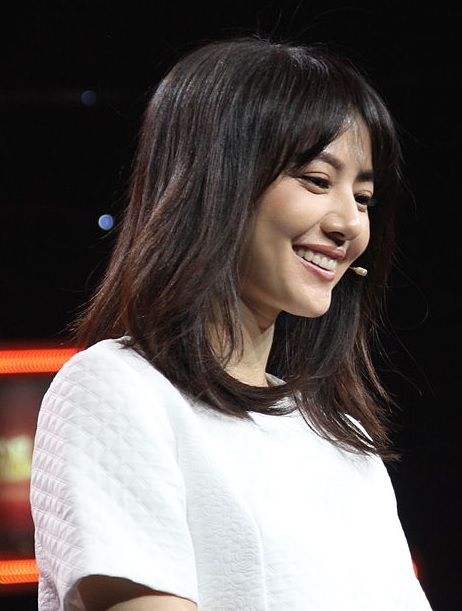
เกา หยวนหยวน

| name = เกา หยวนหยวน
| image = Art_Life_2013_1211_IMG_3605.JPG
| birthname = เกา หยวนหยวน
| spouse = เจ้า โย่วถิง (พ.ศ. 2557 - ปัจจุบัน)
| occupation = นักแสดง
| yearsactive = 1996-ปัจจุบัน
| ตุ๊กตาทอง =
| สุพรรณหงส์ =
| ชมรมวิจารณ์บันเทิง =
| โทรทัศน์ทองคำ =
| imdb_id = 0304729
| ส่วนเกี่ยวข้อง =
เกา หยวนหยวน()
== ประวัติ ==
เป็นนักแสดงนำละครเรื่อง "ดาบมังกรหยก" เกา หยวนหยวนจบวิทยาลัยจีนแผ่นดินใหญ่
== ผลงานด้านการแสดง ==
=== ภาพยนตร์ ===
* Chengdu, I Love You (2009)
* City of Life and Death รับบท Jiang Shu Yun (2009)
* In Love We Trust รับบท school teacher (2007, นักแสดงรับเชิญ)
* Unfinished Girl รับบท Xiao Ke (2007)
* Love in the City รับบท Qin Xiao You (2007)
* Rob-B-Hood รับบท Melody (2006)
* Shanghai Dreams รับบท Wu Qing Hong (2005)
* Spring Subway (2001)
* Beijing Bicycle รับบท Xiao (2001)
* Spicy Love Soup (1997)
ฯลฯ
=== ละคร ===
* The Qin Empire รับบท Bai Xue (2008)
* Ai Wu Hui รับบท Ming Yue (2007)
* Hai De Shi Yan รับบท Ye Yu (2006)
* Yan Hua San Yue รับบท Shen Wan/Ziyan (2005)
* Tian Xia Di Yi รับบท Liu Sheng Piao Xu (2004)
* Qin Wang Li Shi Min รับบท Princess Ruo Xi (2004)
* Miracle Healers รับบท Qin Zi (2003)
* Ni Zai Wei Xiao Wo Que Ku Le (2003)
* Yi Tian Tu Long Ji รับบท Zhou Zhi Ruo (2003)
* The Adventures of Di Ren Jie (2002)
* Zhun Dian Chu Ji (2001)
* Zha Lao Bai Xing (1999)
* Shi Xi Sheng De Gu Shi (1998)
* Zhao Bu Zhao Bei (1998)
ฯลฯ
== โฆษณา ==
* Industrial and Commercial Bank of China
* Mininurse Garnier
* Lang Tai koufuye 朗泰口服液
* Email.com.cn
* Qingzui Mints 清嘴含片
* Clean & Clear
* 文曲星
* Shida Computers 实达电脑
* Li Ning
* SIEMENS Cellphone
* Redbull
* Colgate
* mm Chocolates mm巧克力
* Hai Chang Eyeglasses 海昌隐形眼镜
* Ma La Te Milk 玛拉特牛奶
* Royalstar
ฯลฯ
== ชีวิตส่วนตัว ==
แต่งงานกับมาร์ค จ้าว หรือ เจ้า โย่วถิง โดยอายุห่างกัน 5 ปี
== อ้างอิง ==
== แหล่งข้อมูลอื่น ==
* ถามข้อมูลเกาหยวนหยวน
* ประวัติเกาหยวนหยวน
* Gao Yuanyuan (เกา หยวนหยวน)
* หัวข้อกระทู้ : ชมรมคนรักเกาหยวนหยวน....^^
* gao yuanyuan
* แฟนคลับเกาหยวนหยวนประเทศไทย
หมวดหมู่:นักแสดงหญิงชาวไต้หวัน
หมวดหมู่:นักแสดงหญิงชาวจีน
หมวดหมู่:นักแสดงภาพยนตร์หญิงชาวจีน